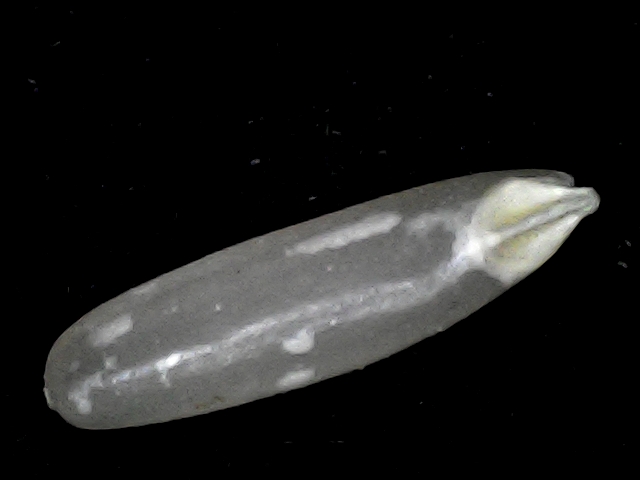
Rice variety: BD87